Manuel Concha

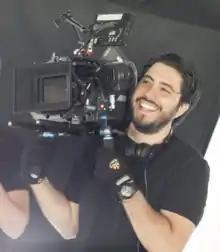
Concha in 2016

Manuel Concha (born 1980 in Malmö) is a Swedish film director of Chilean descent.